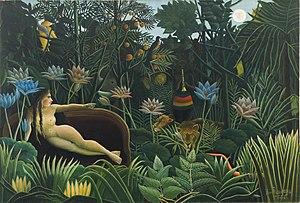
Bolesław Leśmian, est un poète polonais, représentant du courant moderniste Jeune Pologne et l'un des plus grands artistes polonais.